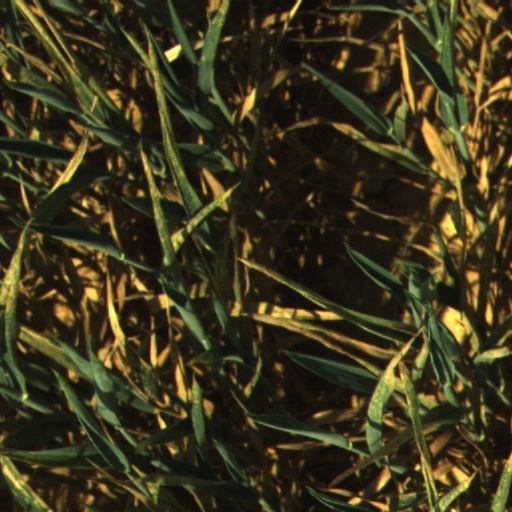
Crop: wheat